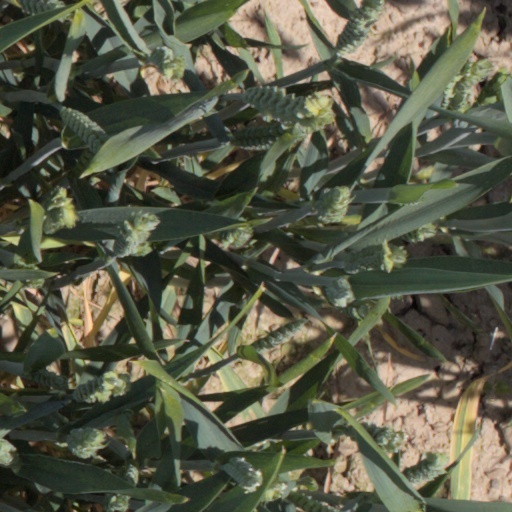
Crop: wheat